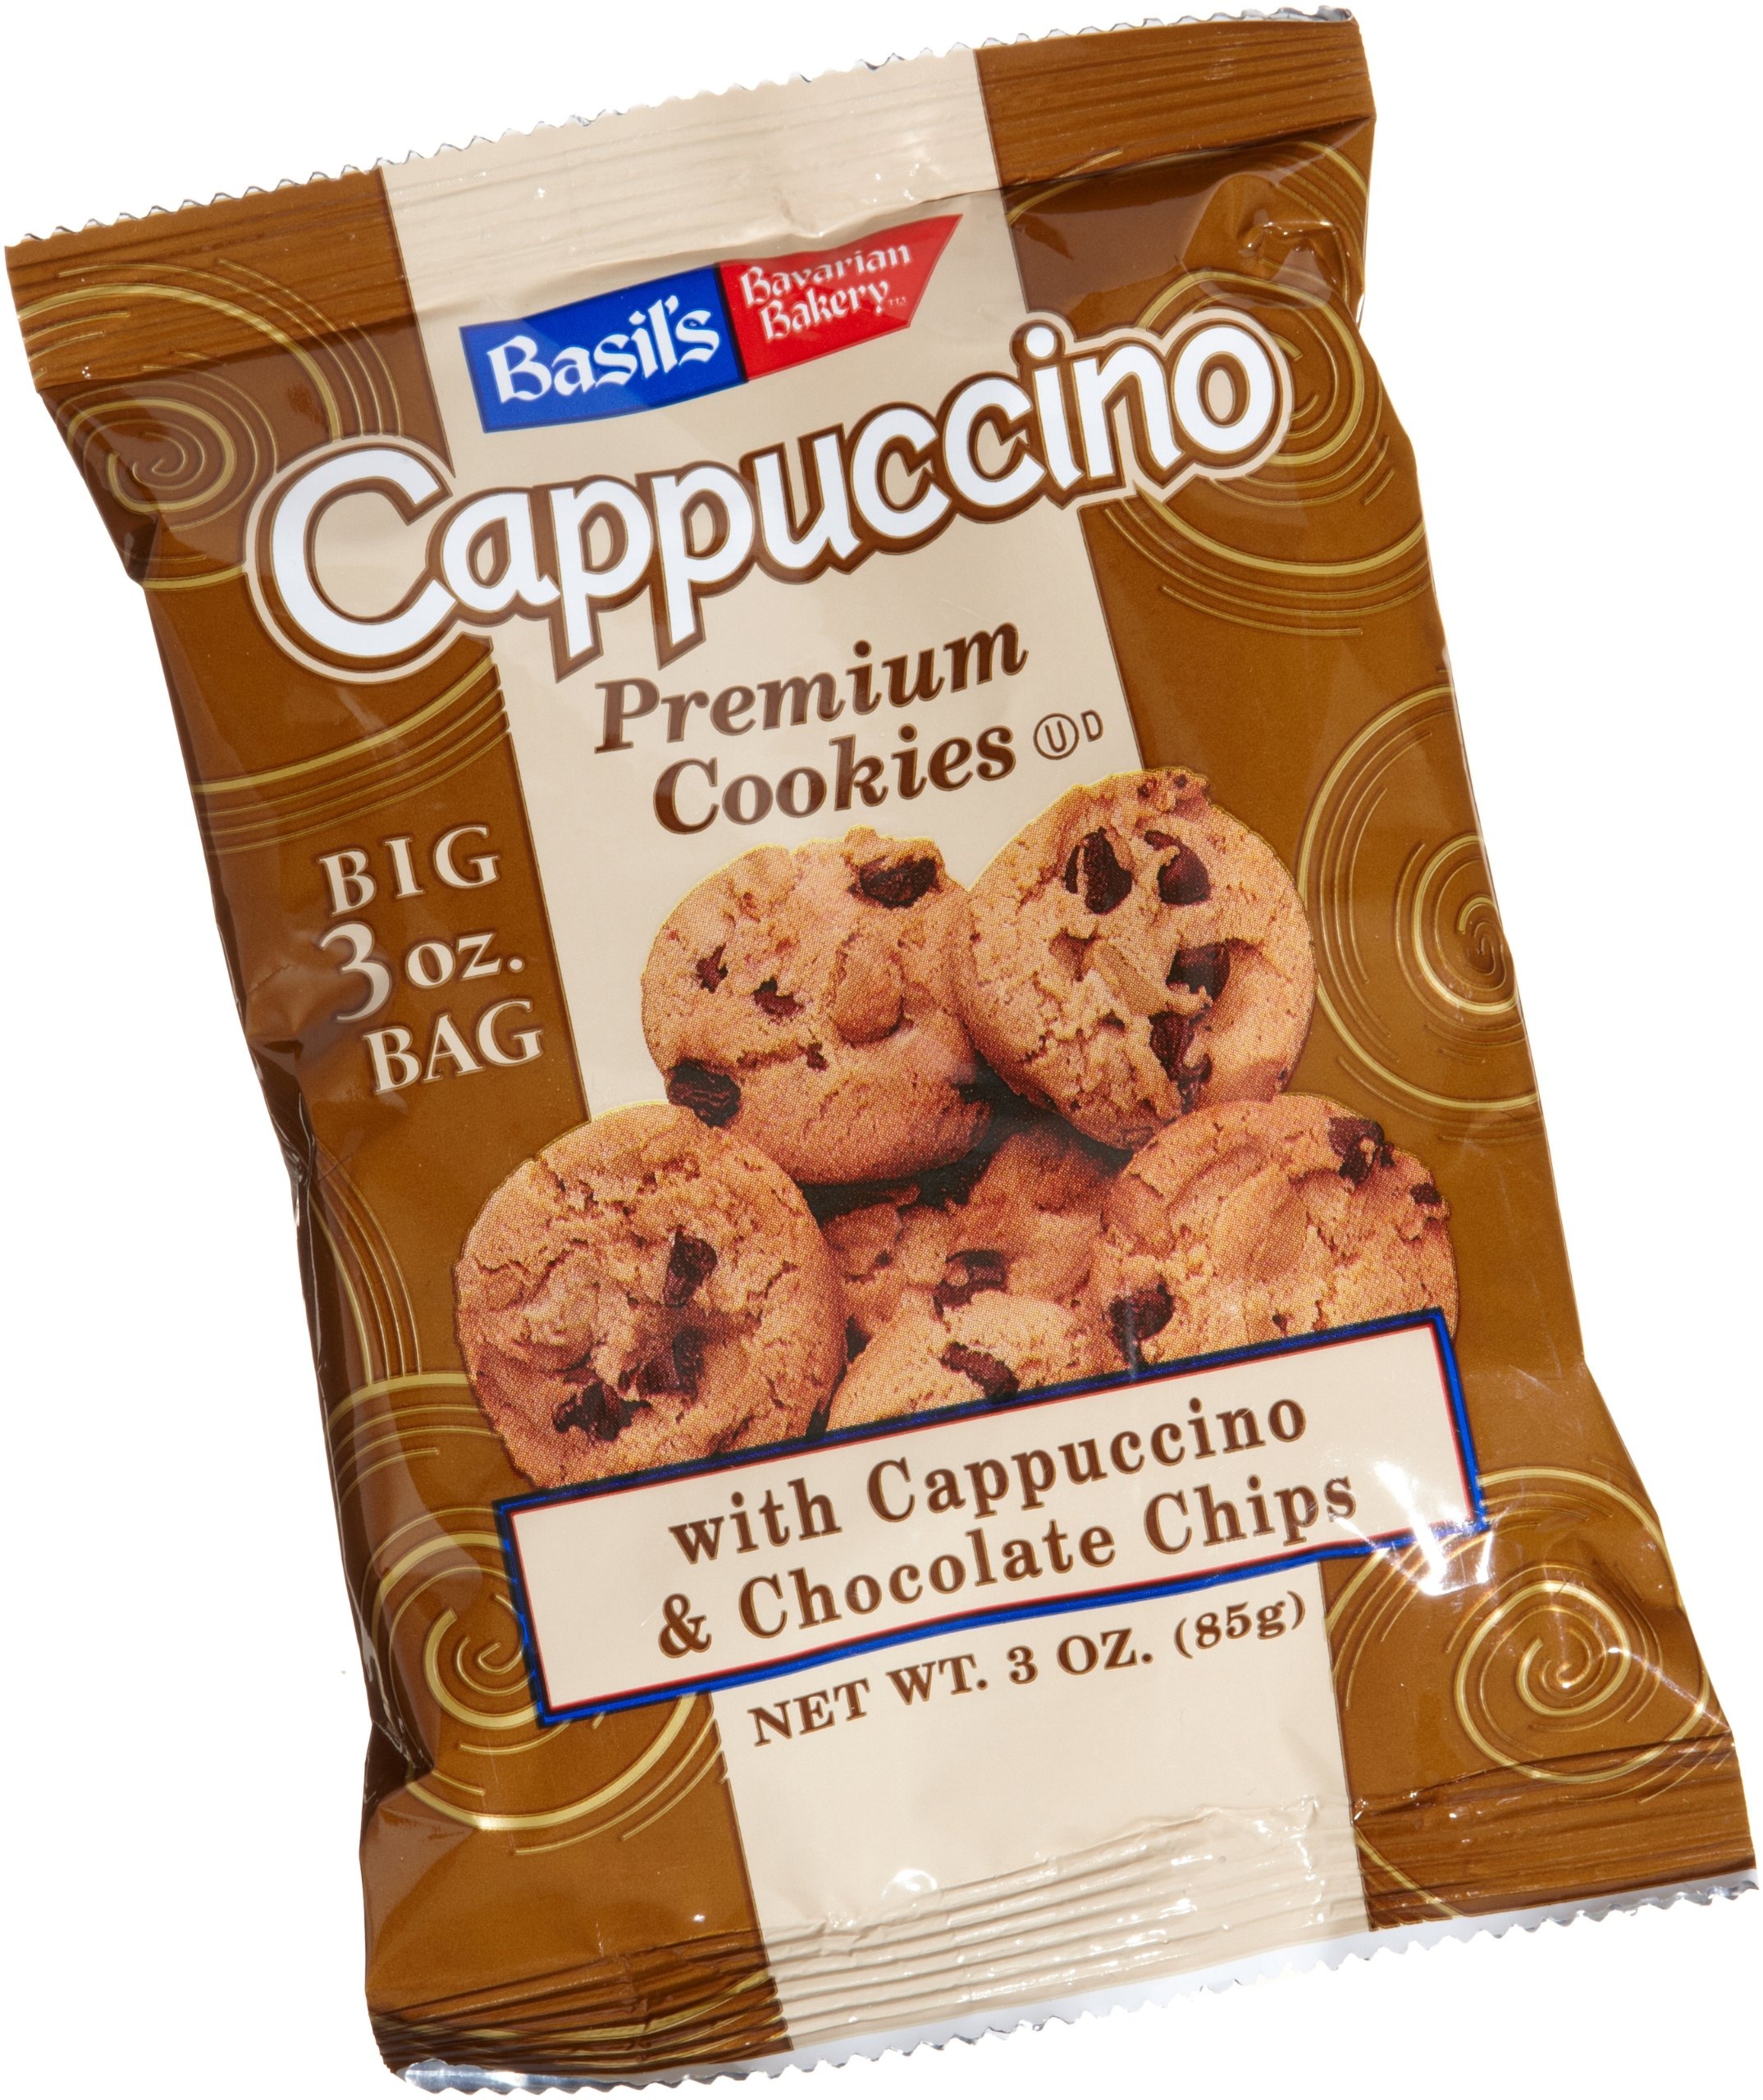
Item Name: Basil's Cappuccino with Chocolate Chips Cookie, 3-Ounce Packages (Pack of 48)
Bullet Point 1: with Cappuccino and Chocolate Chips
Bullet Point 2: Big 3 oz. Bag
Bullet Point 3: Premium Cookies
Bullet Point 4: Bite Sized Cookie
Bullet Point 5: Kosher OU Dairy
Value: 144.0
Unit: Ounce

Price: 64.99